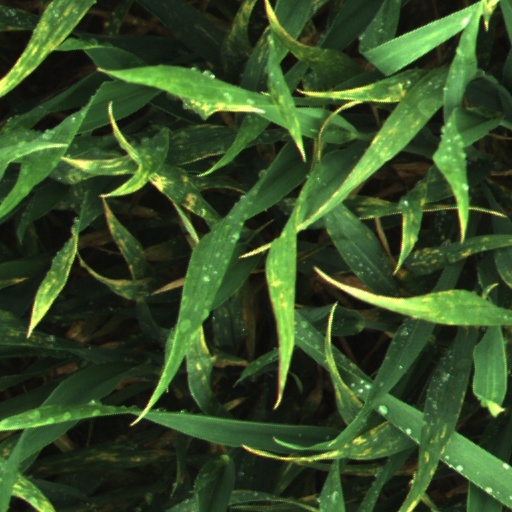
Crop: wheat